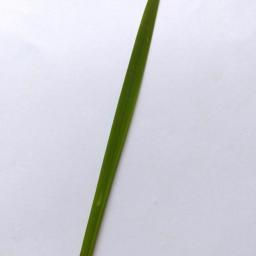
Label: Rice___Healthy